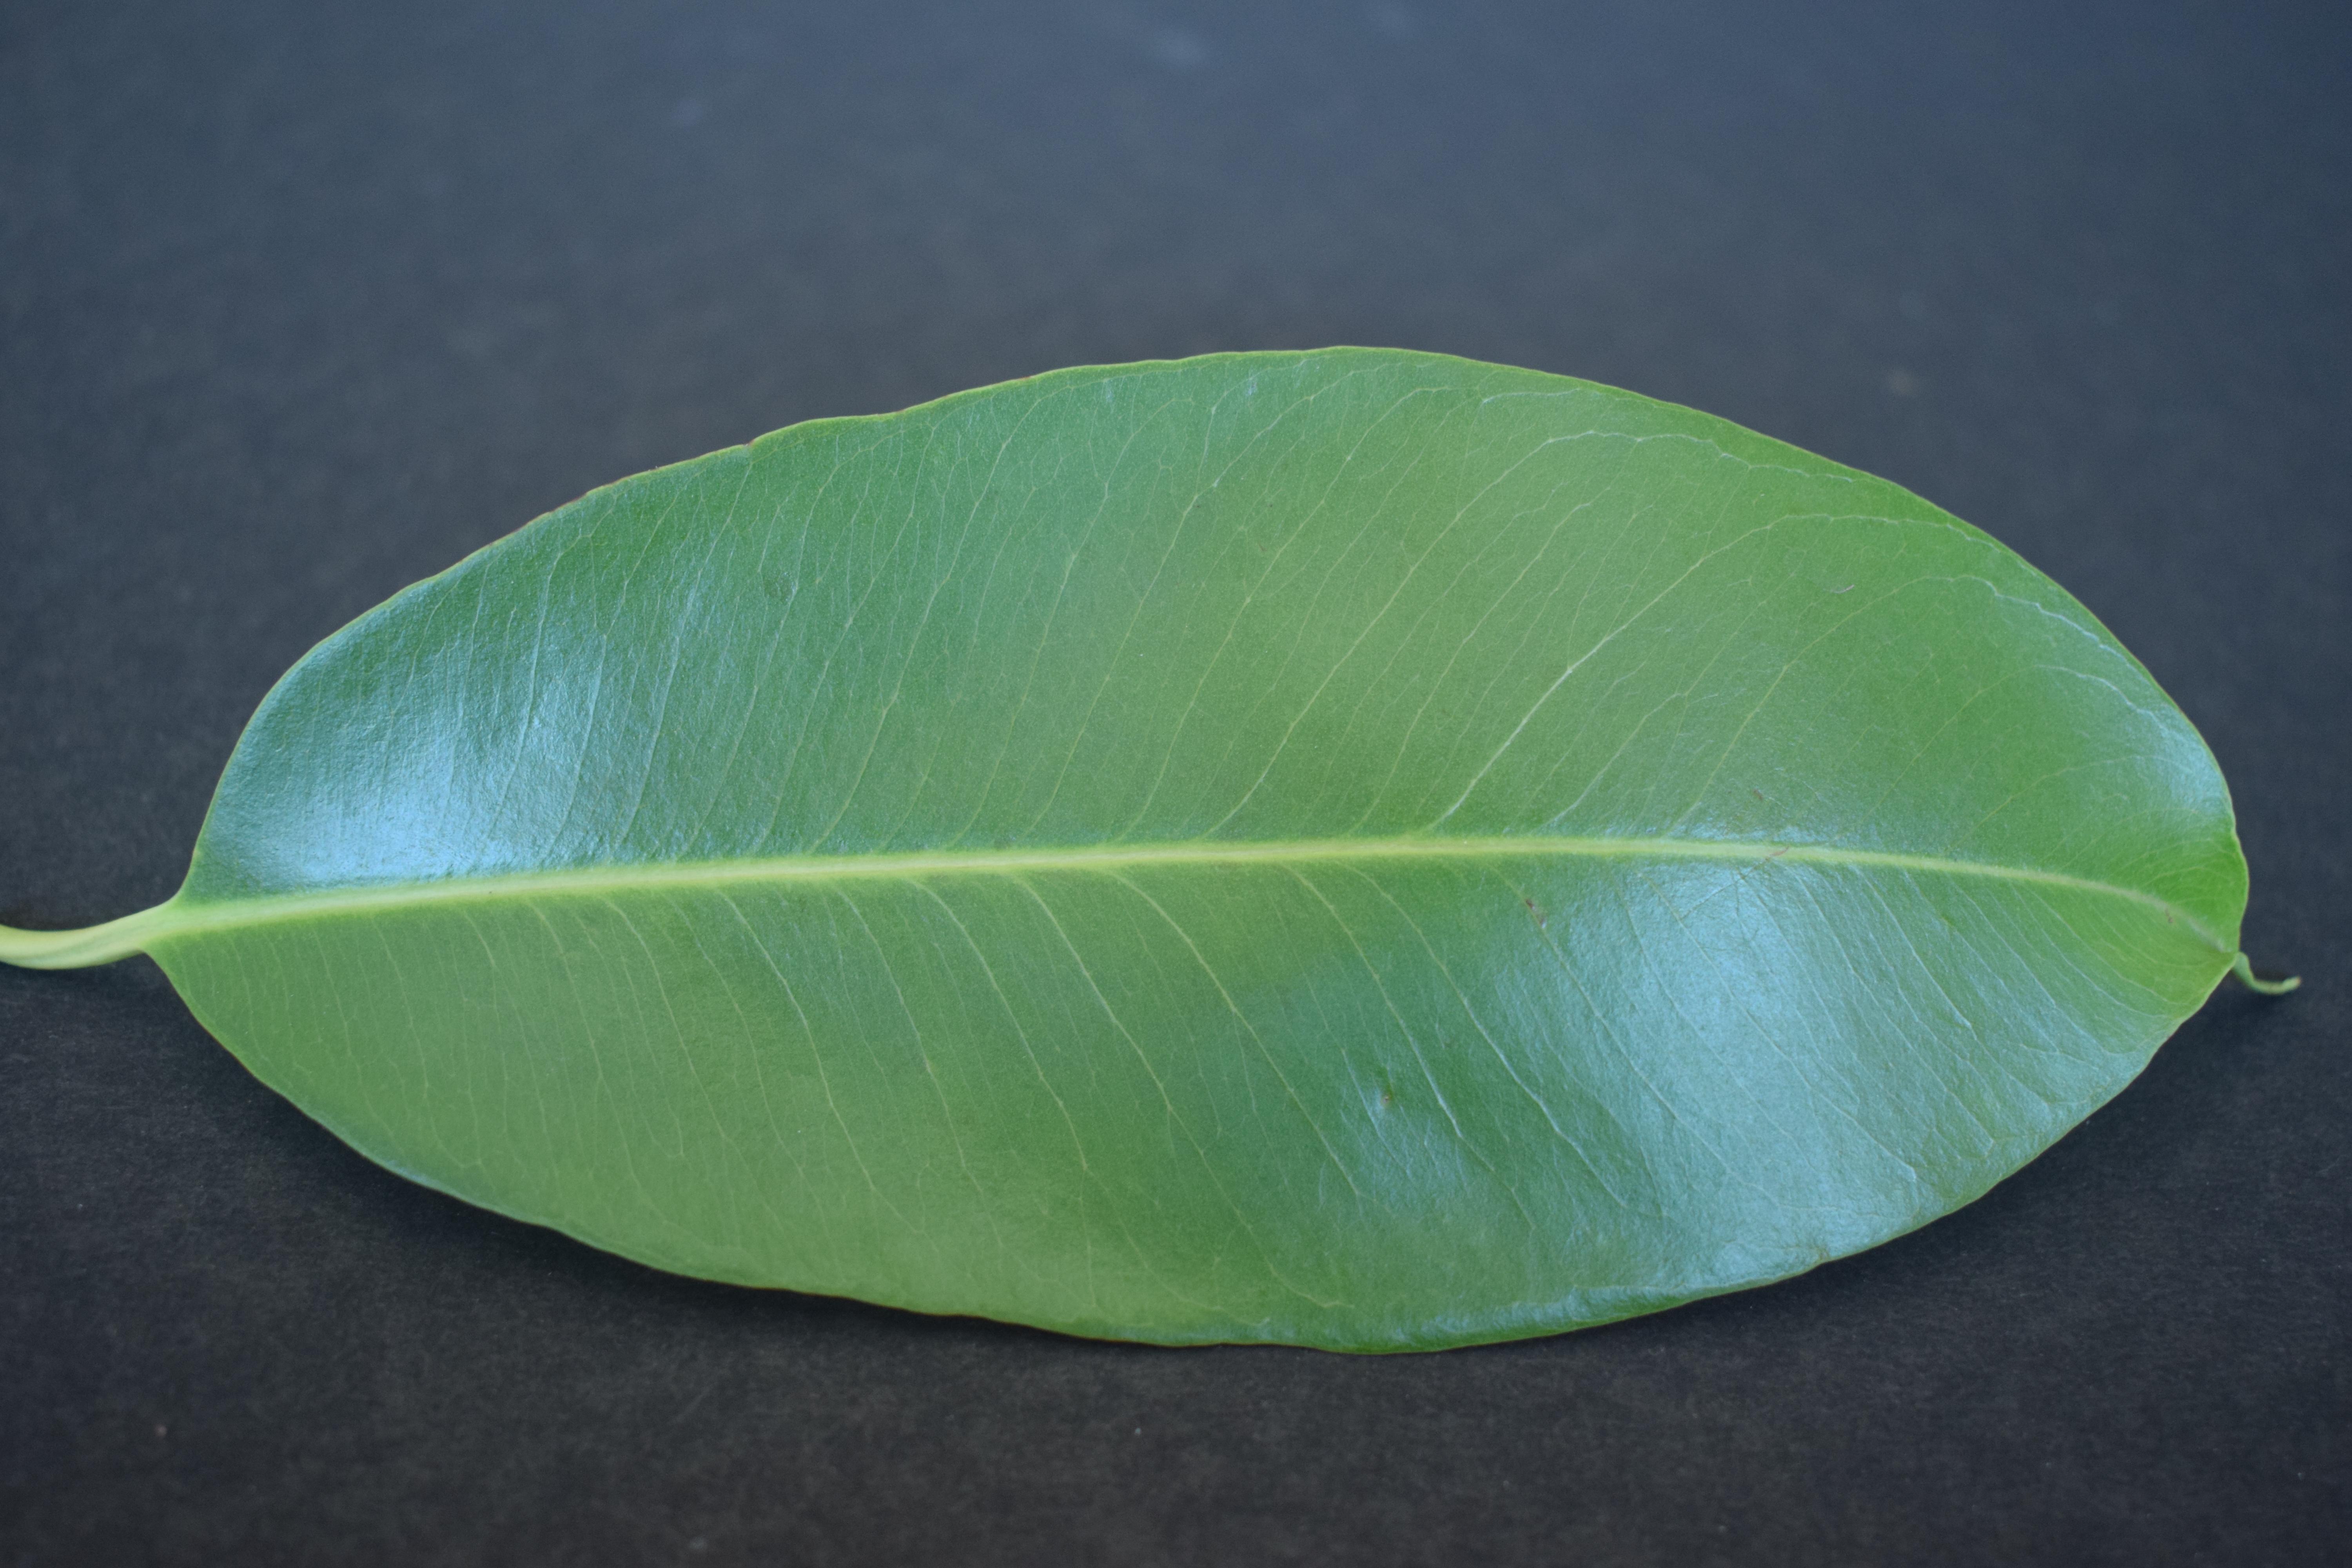
Plant species: Jamun